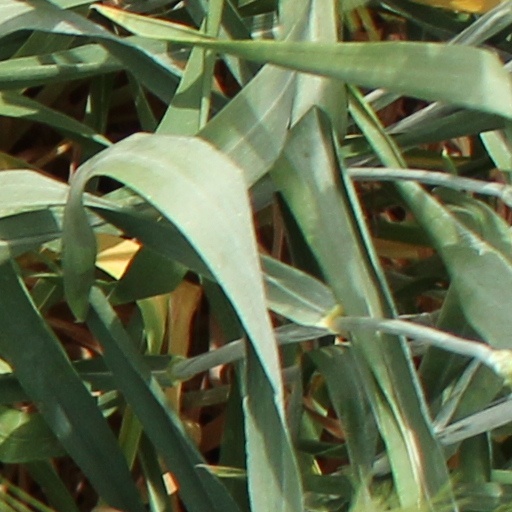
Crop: wheat